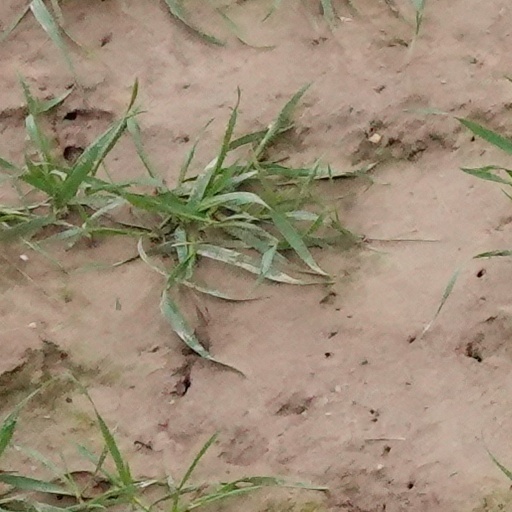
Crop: wheat